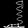
Label: Sandal